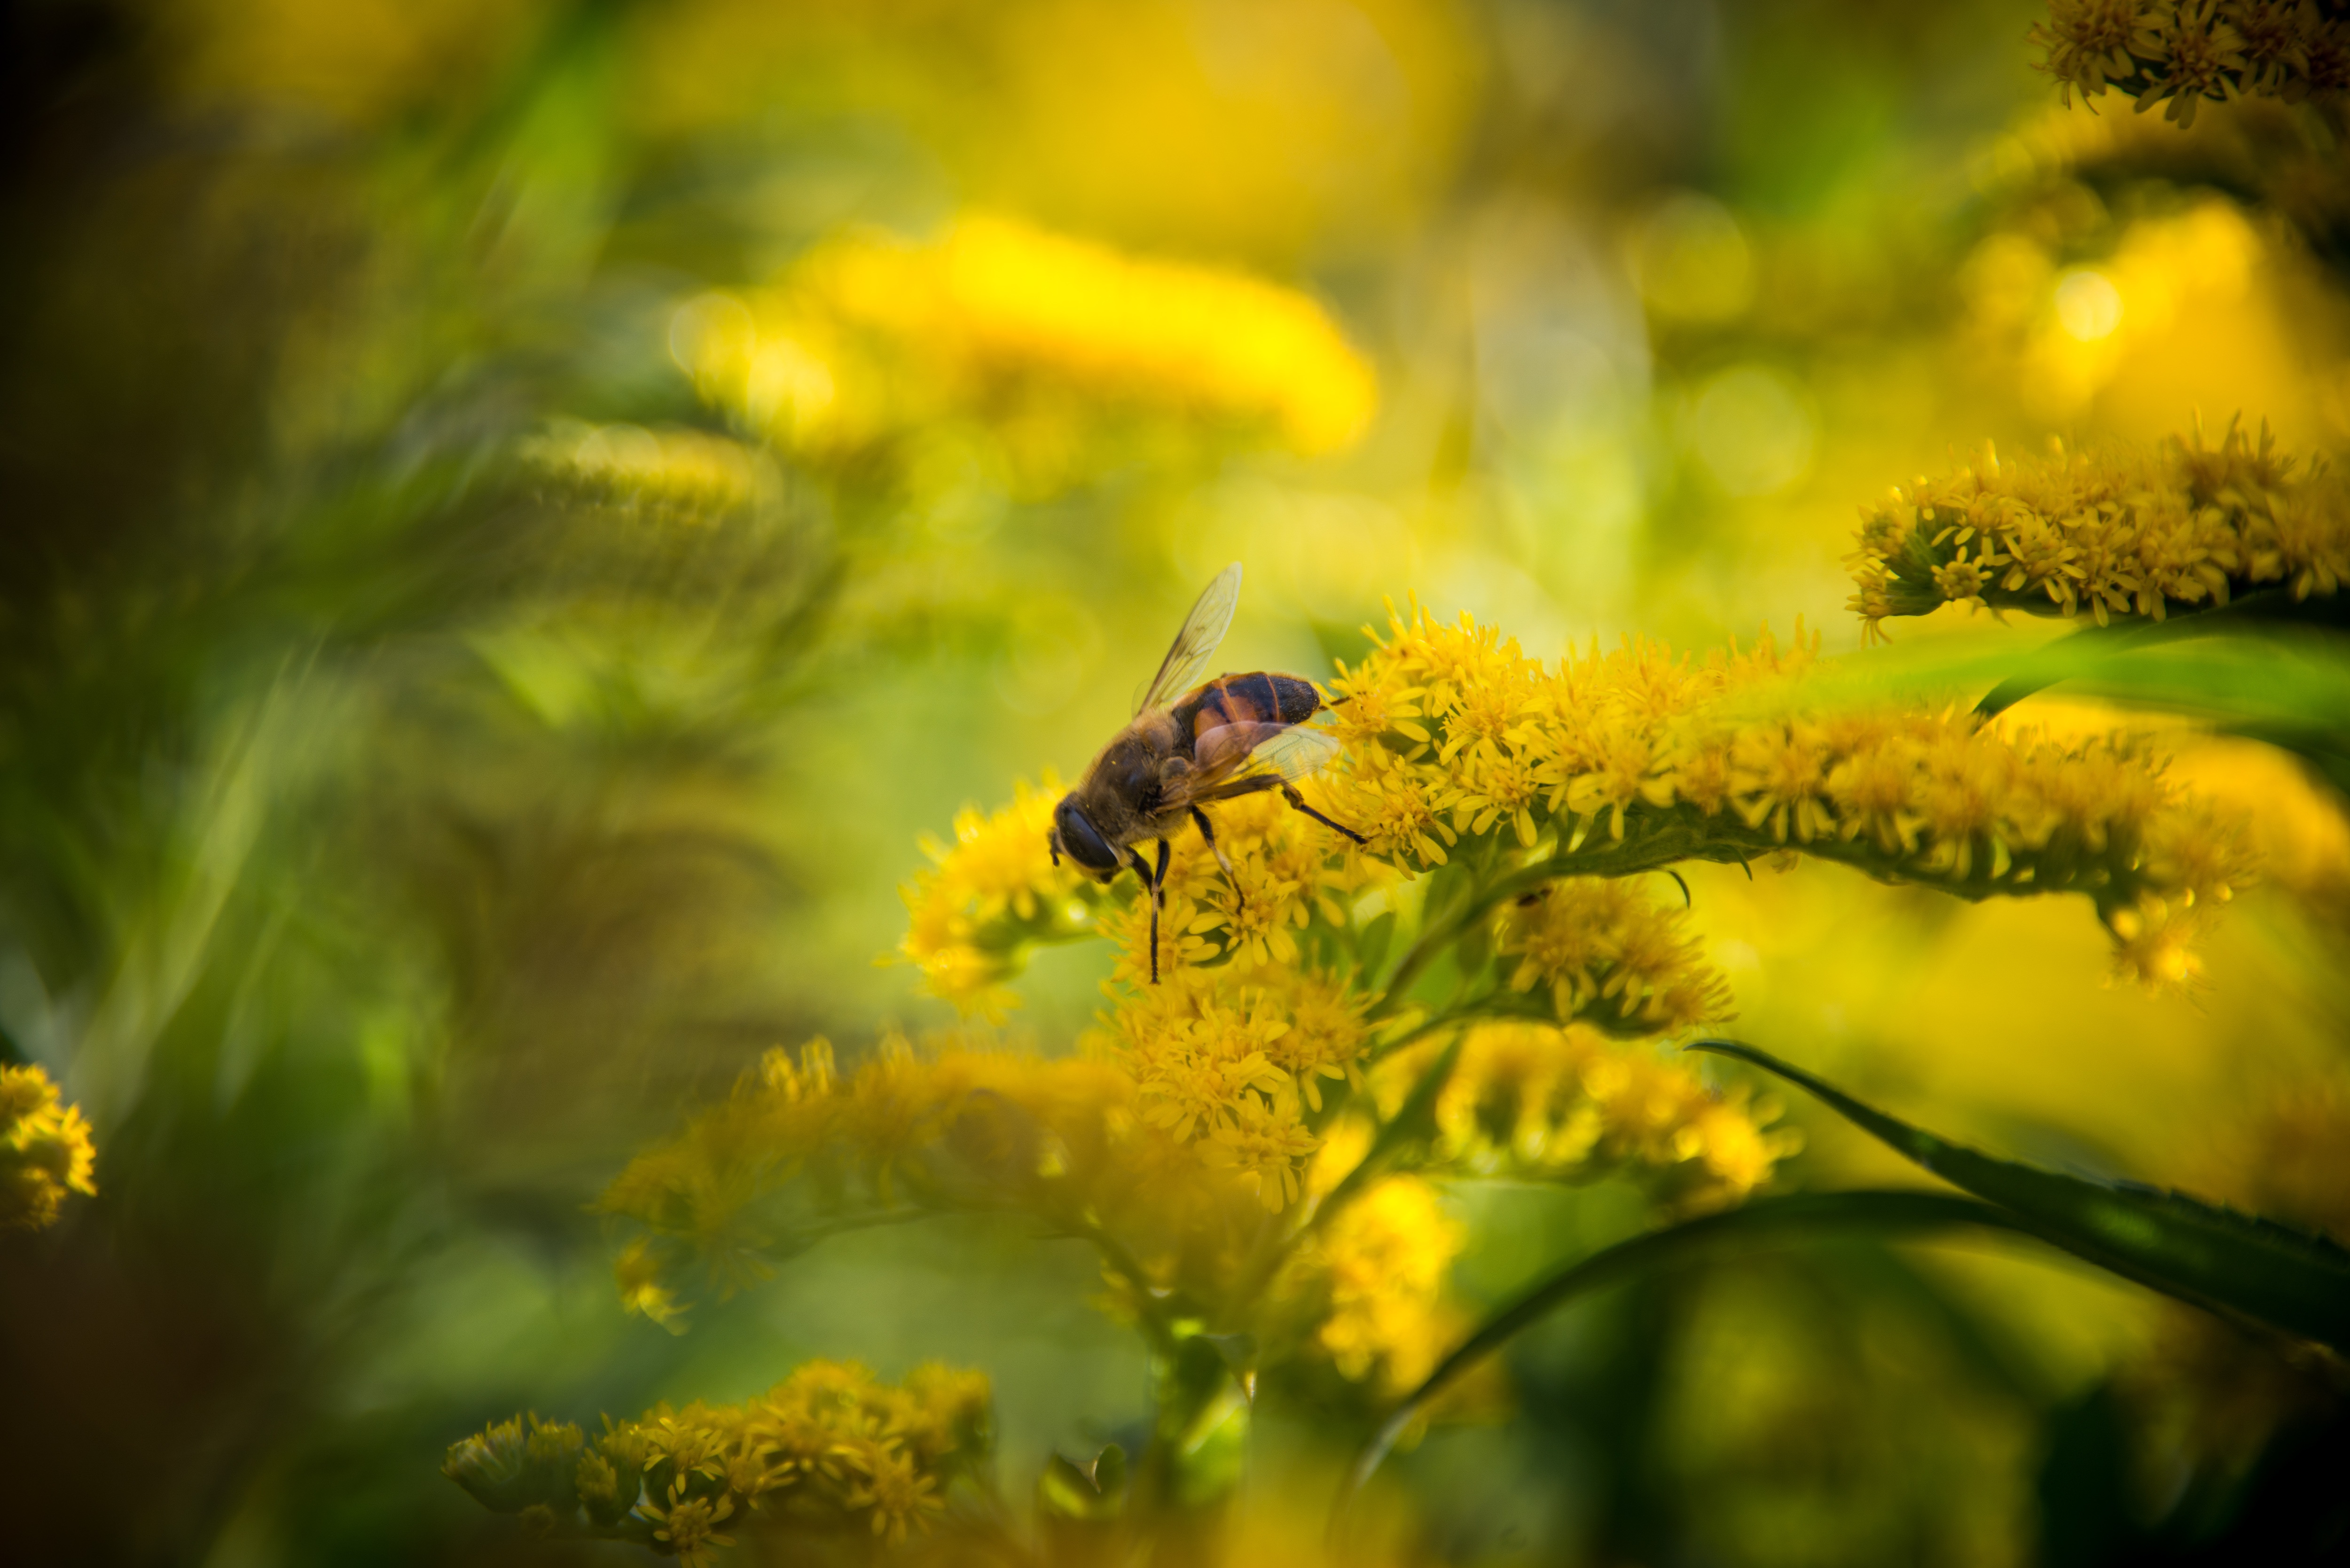
nature, branch, plant, photography, sunlight, leaf, flower, honey, summer, wildlife, pollen, green, insect, macro, autumn, botany, yellow, garden, flora, fauna, invertebrate, wildflower, close up, bee, beauty, macro photography, honey bee, flying insect, membrane winged insect, moths and butterflies